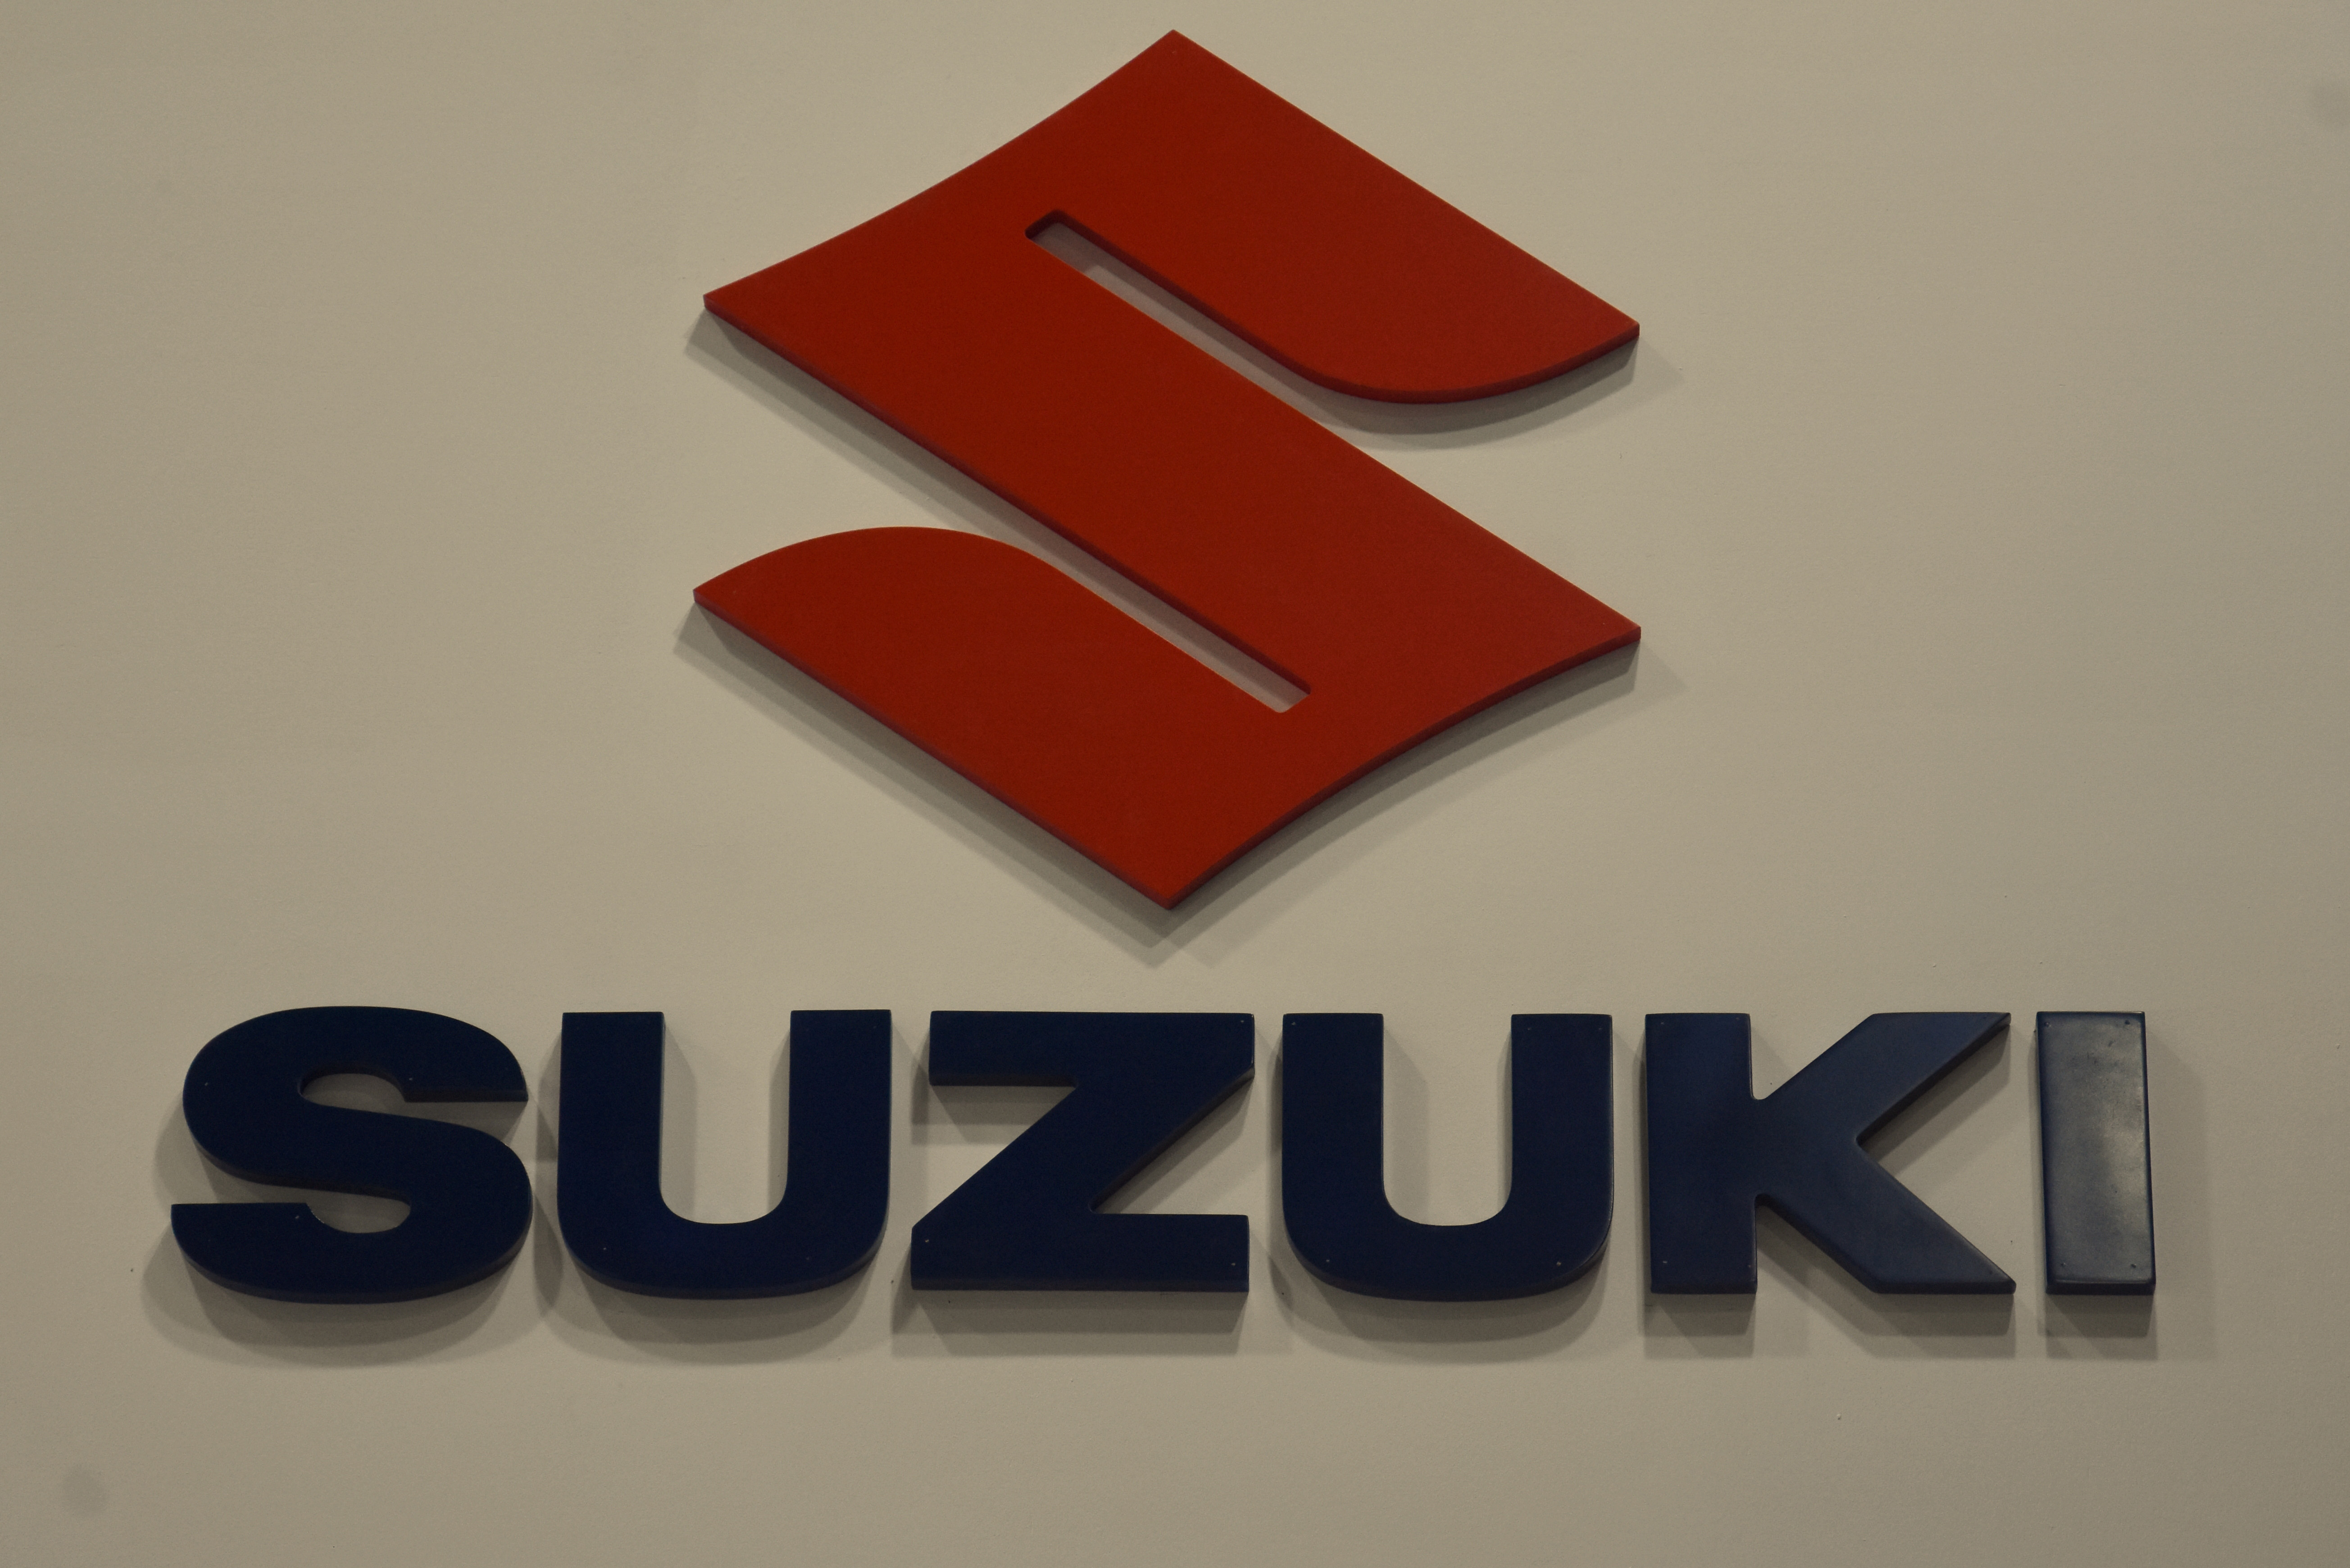
automobile, engine, trade, economy, gasoline, diesel, barcelona, cars, technology, brands, automotive, spain, mobility, logo, text, font, brand, graphics, design, trademark, artwork, graphic design